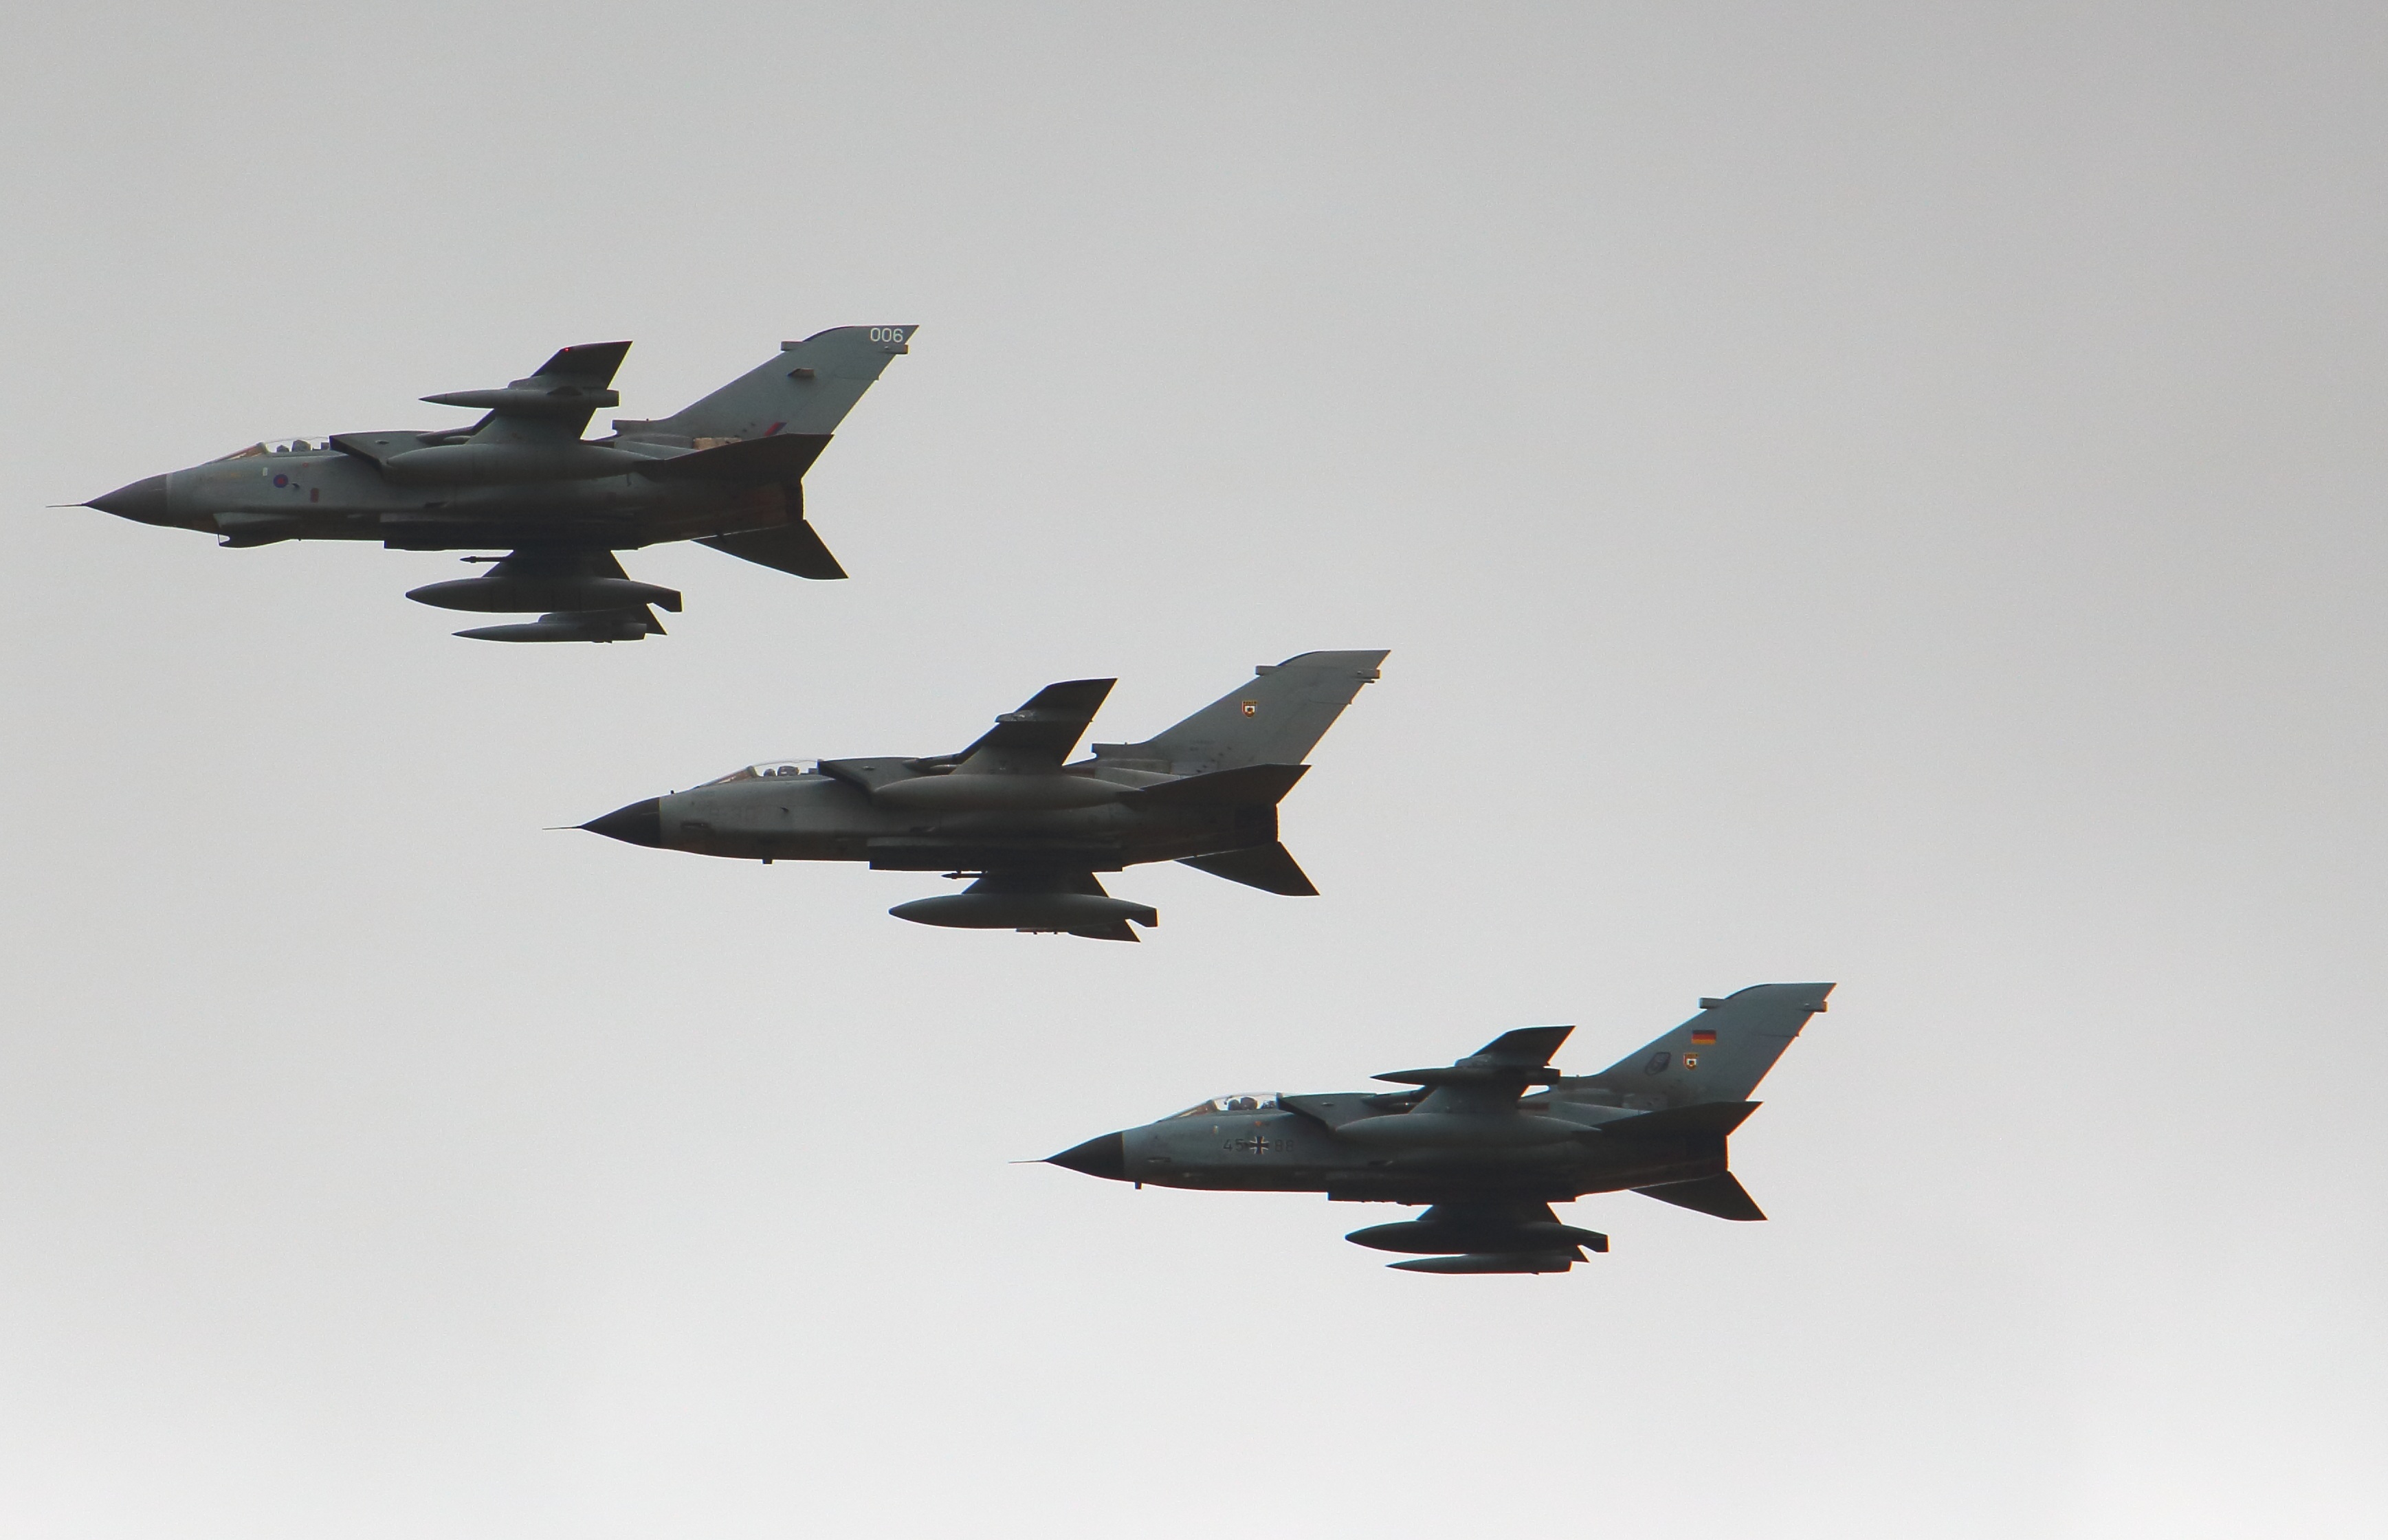
air, airplane, aircraft, military, vehicle, aviation, speed, tornado, power, british, airshow, raf, jets, aerospace, thrust, afterburner, air show, air force, jet aircraft, fighter aircraft, military aircraft, tornado fighter, gr4, propulsion, tactical, atmosphere of earth, sukhoi su 35bm, mcdonnell douglas f 15 eagle, shenyang j 11, mcdonnell douglas f 15e strike eagle